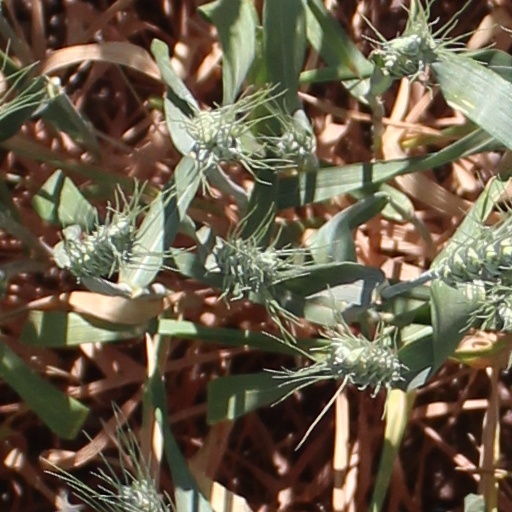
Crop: wheat